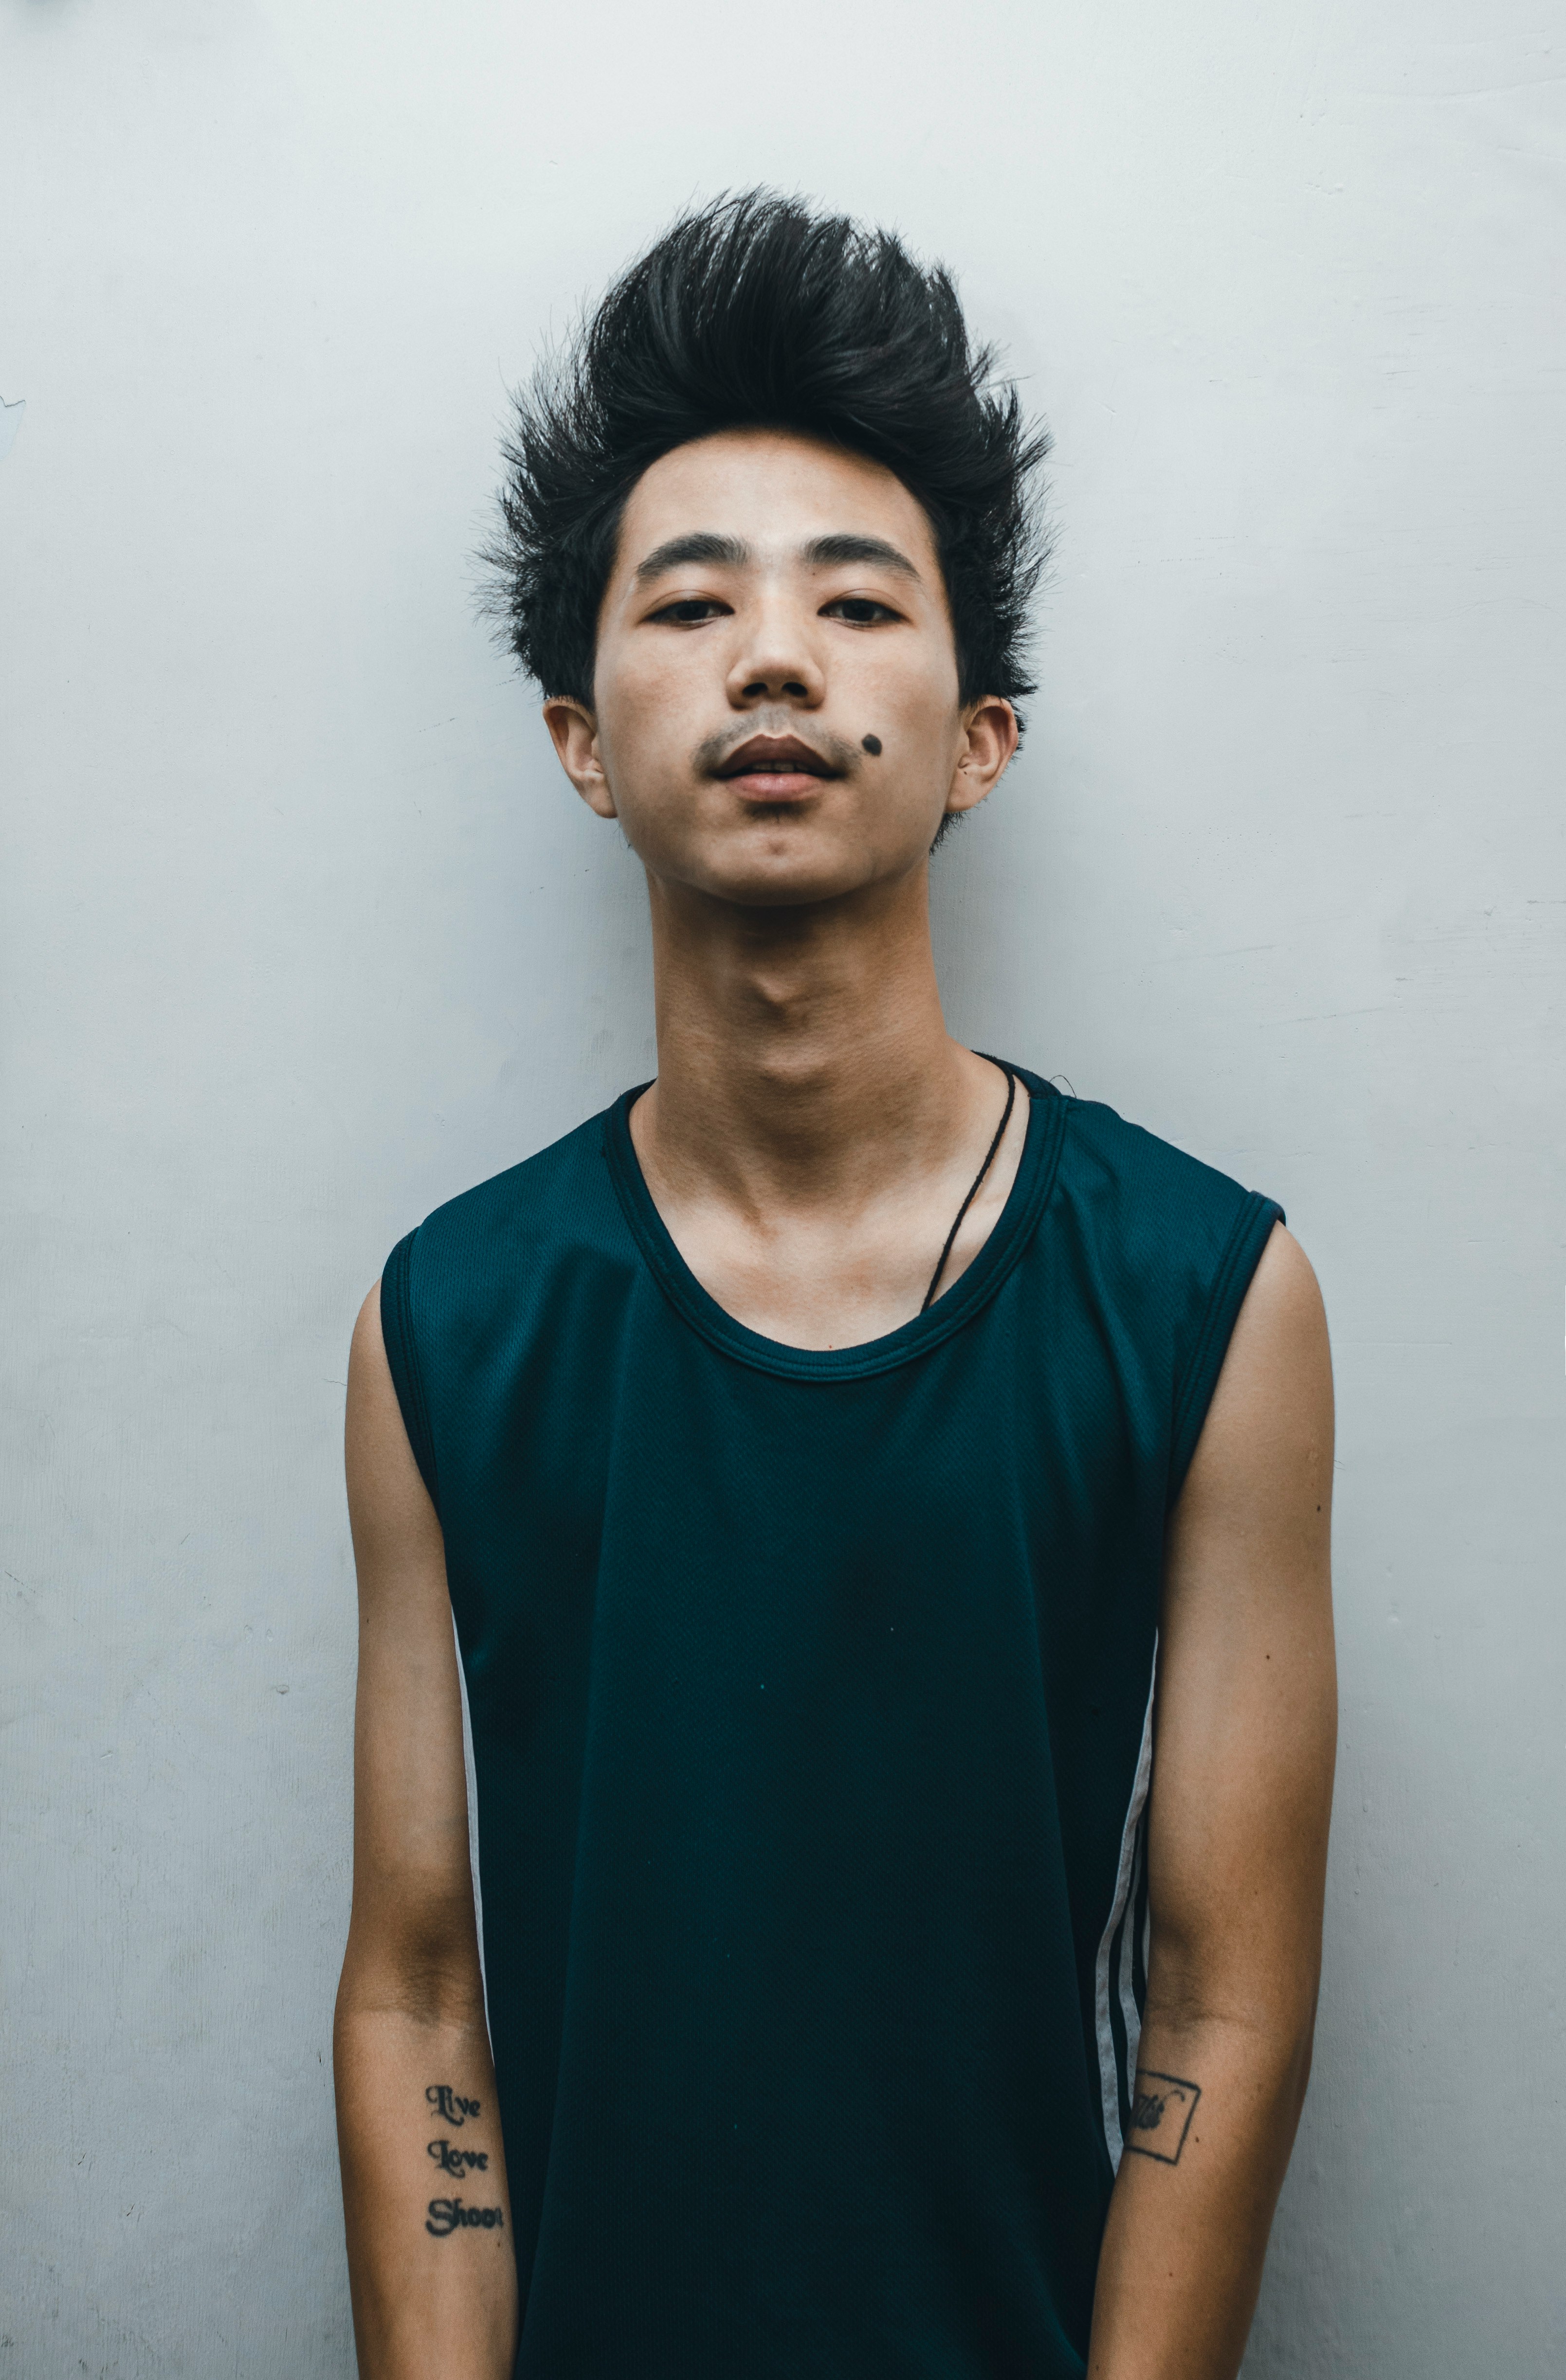
Gender: men